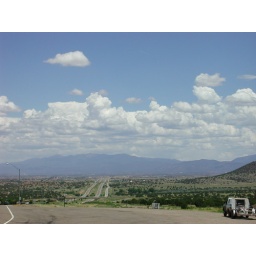
A highway mountain view in New Mexico.